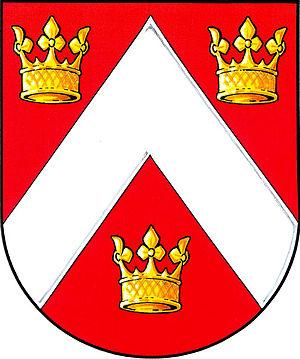
Otovice est une commune du district et de la région de Karlovy Vary, en République tchèque. Sa population s'élevait à 900 habitants en 2018.